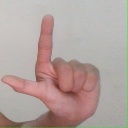
अक्षर: ल